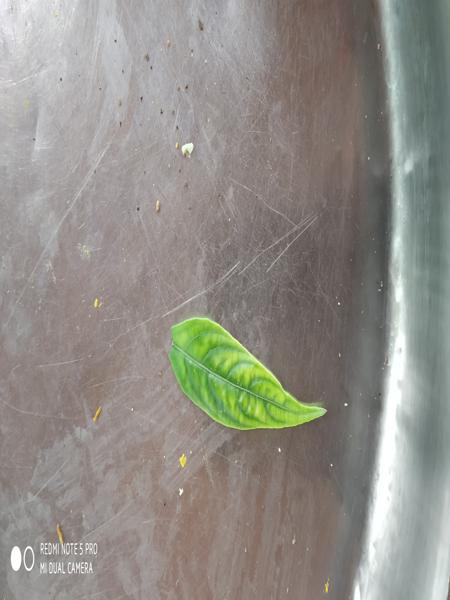
Plant: Nelavembu